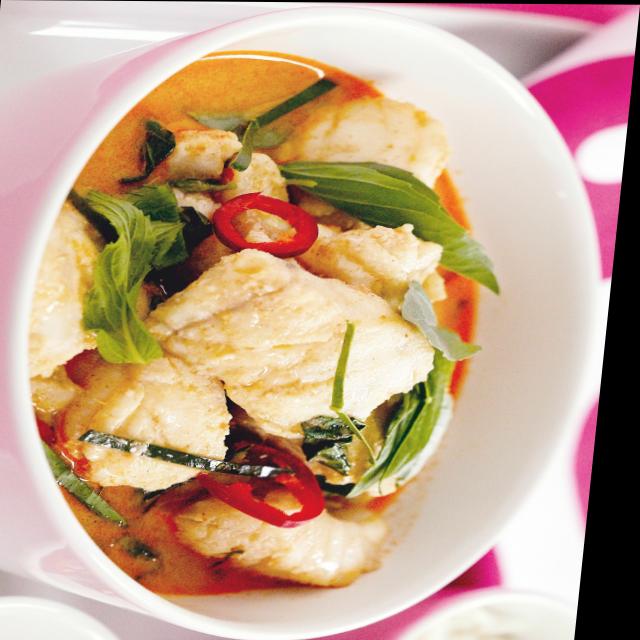
Dish: fish_curry